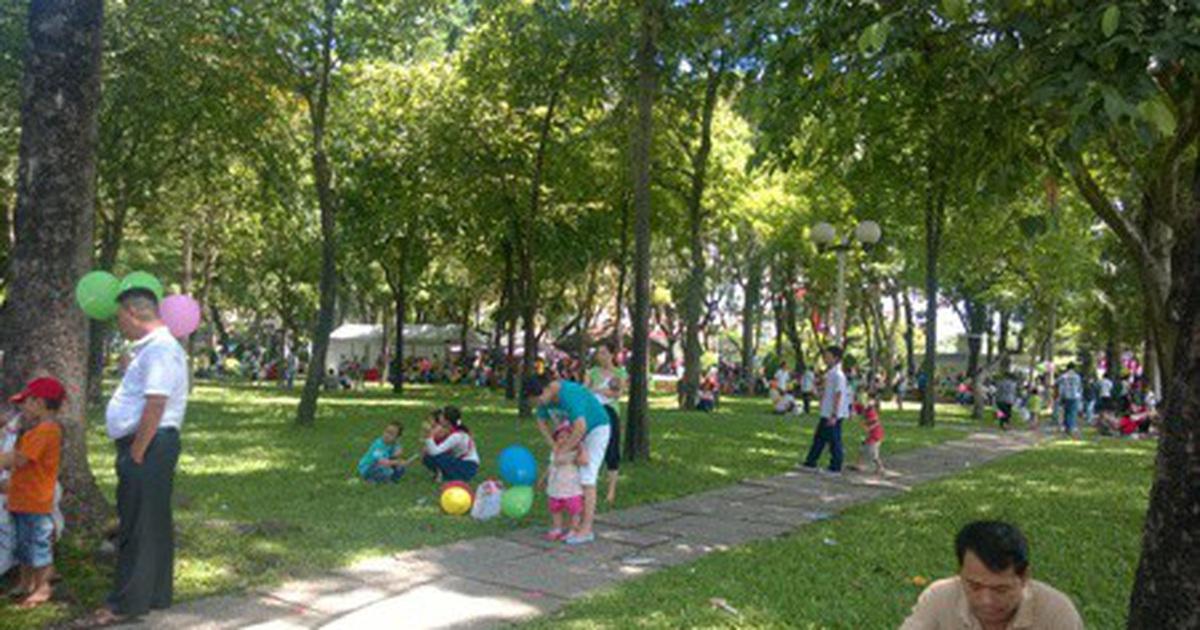
có nhiều cây xanh xuất hiện ở trong một khu công viên